Ross McKitrick

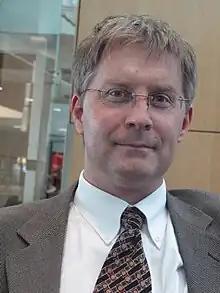

Ross McKitrick (born 1965) is a Canadian economist specializing in environmental economics and policy analysis. He is a professor of economics at the University of Guelph, and a senior fellow of the Fraser Institute.